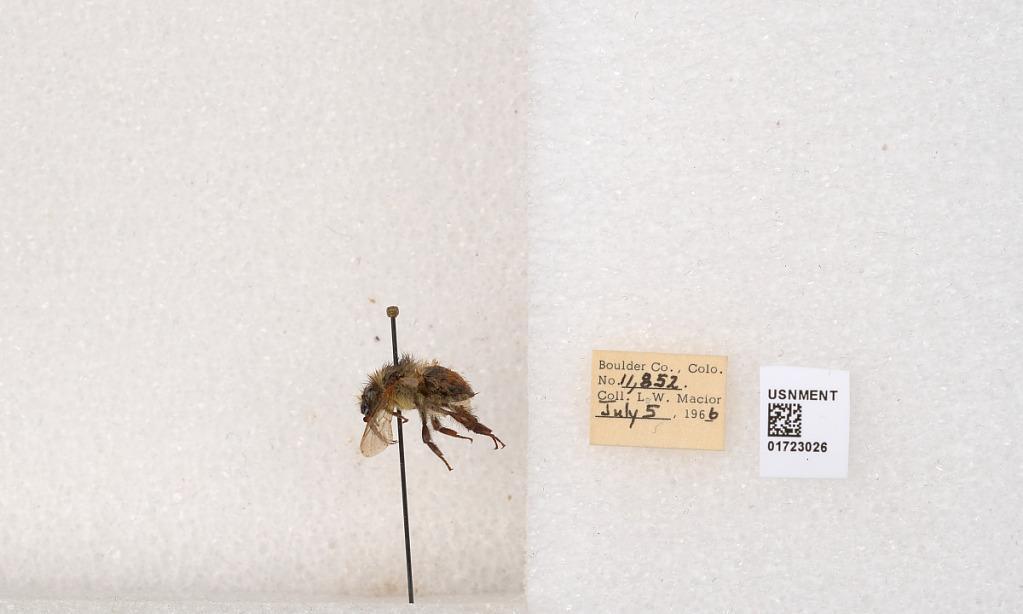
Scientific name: Bombus flavifrons Cresson
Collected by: L. Macior
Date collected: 1966-7-5
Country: United States
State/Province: Colorado
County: Boulder
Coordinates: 40.0925, -105.358